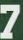
Number: 7